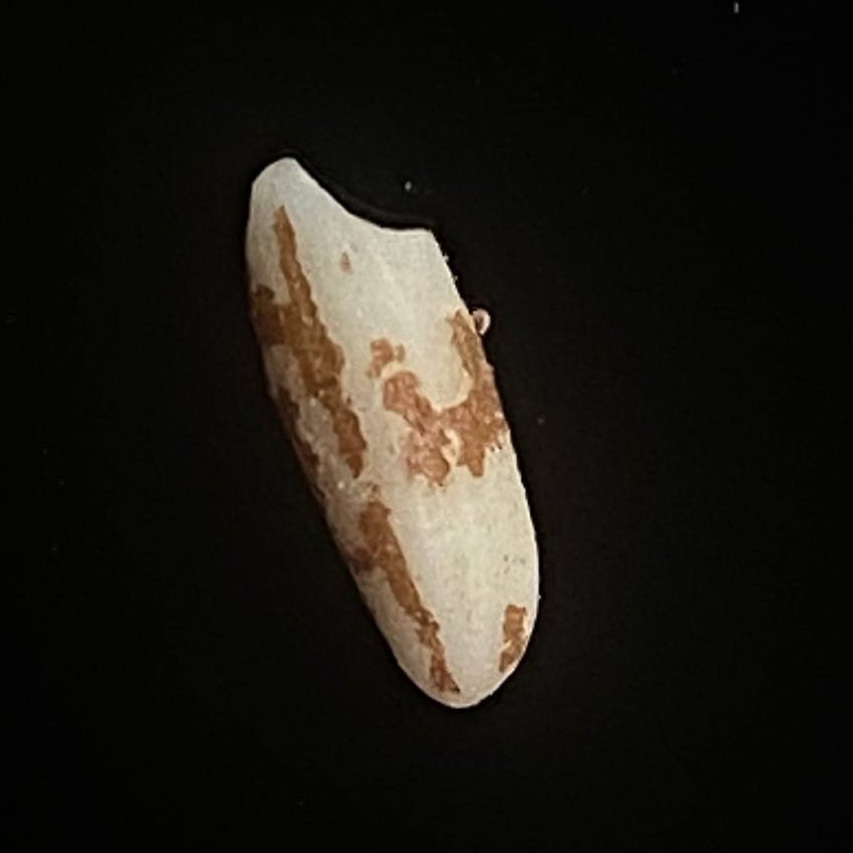
Rice variety: Lal_Binni